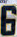
Number: 6